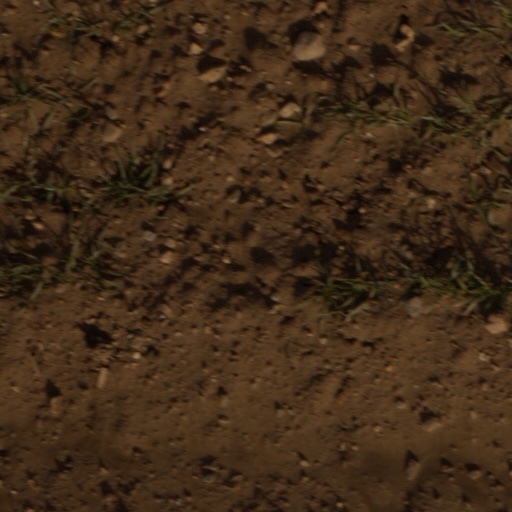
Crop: wheat